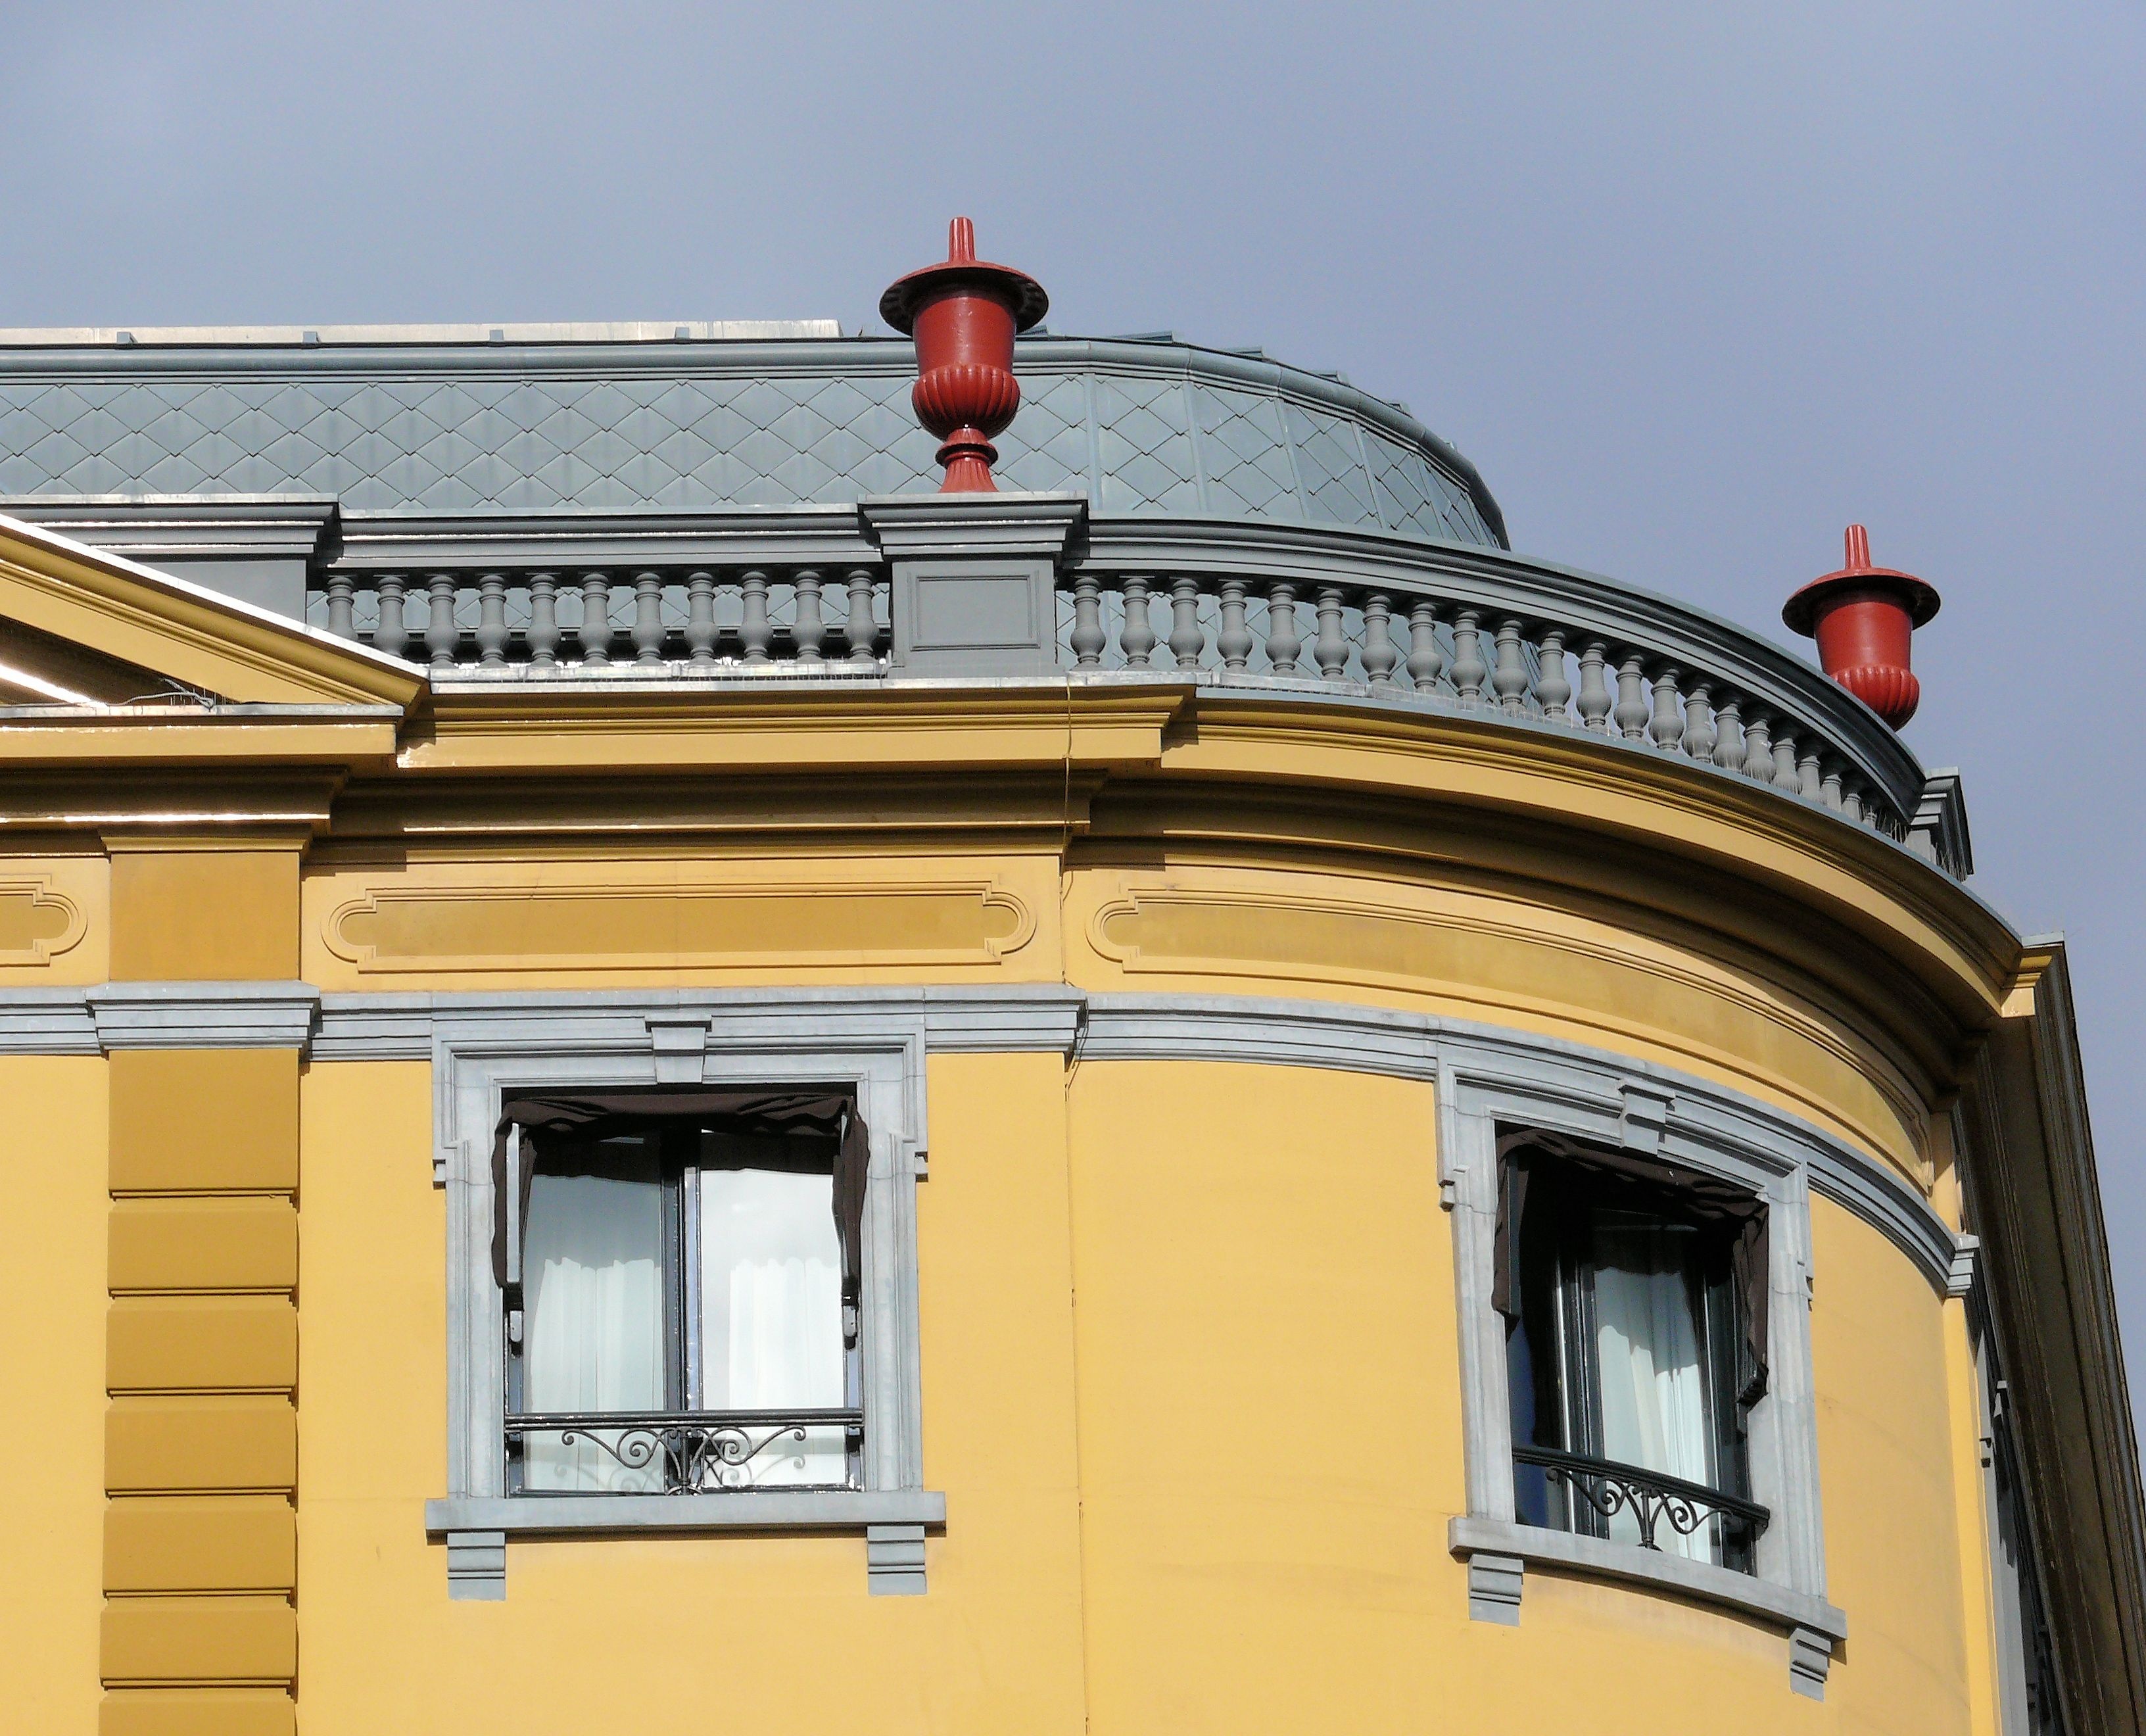
architecture, window, roof, building, facade, yellow, netherlands, the hague, hotel des indes